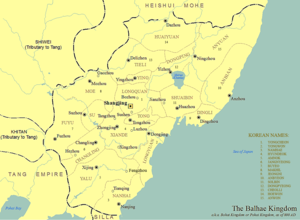
Le site de la capitale centrale de Balhae, appelée Zhongjing en chinois et Junggyeong en coréen, est un site archéologique et touristique situé à proximité du bourg de Xicheng, à 25 km au nord-est de Helong dans la province du Jilin en Chine. Le Balhae est un royaume qui regroupait des Coréens et des Mohe et qui a existé de 698 à 926. Les fouilles menées de 2000 à 2002 ont confirmé que ce site était bien la capitale centrale comme il était supposé depuis les années 1940 et non Dunhua comme Sōkichi Tsuda l'avait initialement suggéré en 1915. Il est classé dans la liste des monuments historiques de Chine depuis 1996.